Hyakujuu Sentai Gaoranger

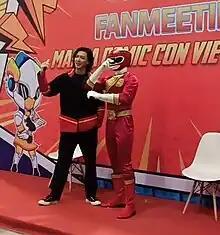
Kakeru Shishi's actor, Noboru Kaneko, posing with a Gao Red cosplayer at a comic con in Vietnam.

The is a race of Oni born from the sadness and madness of humans. They operate in a cavern known as the Matrix.